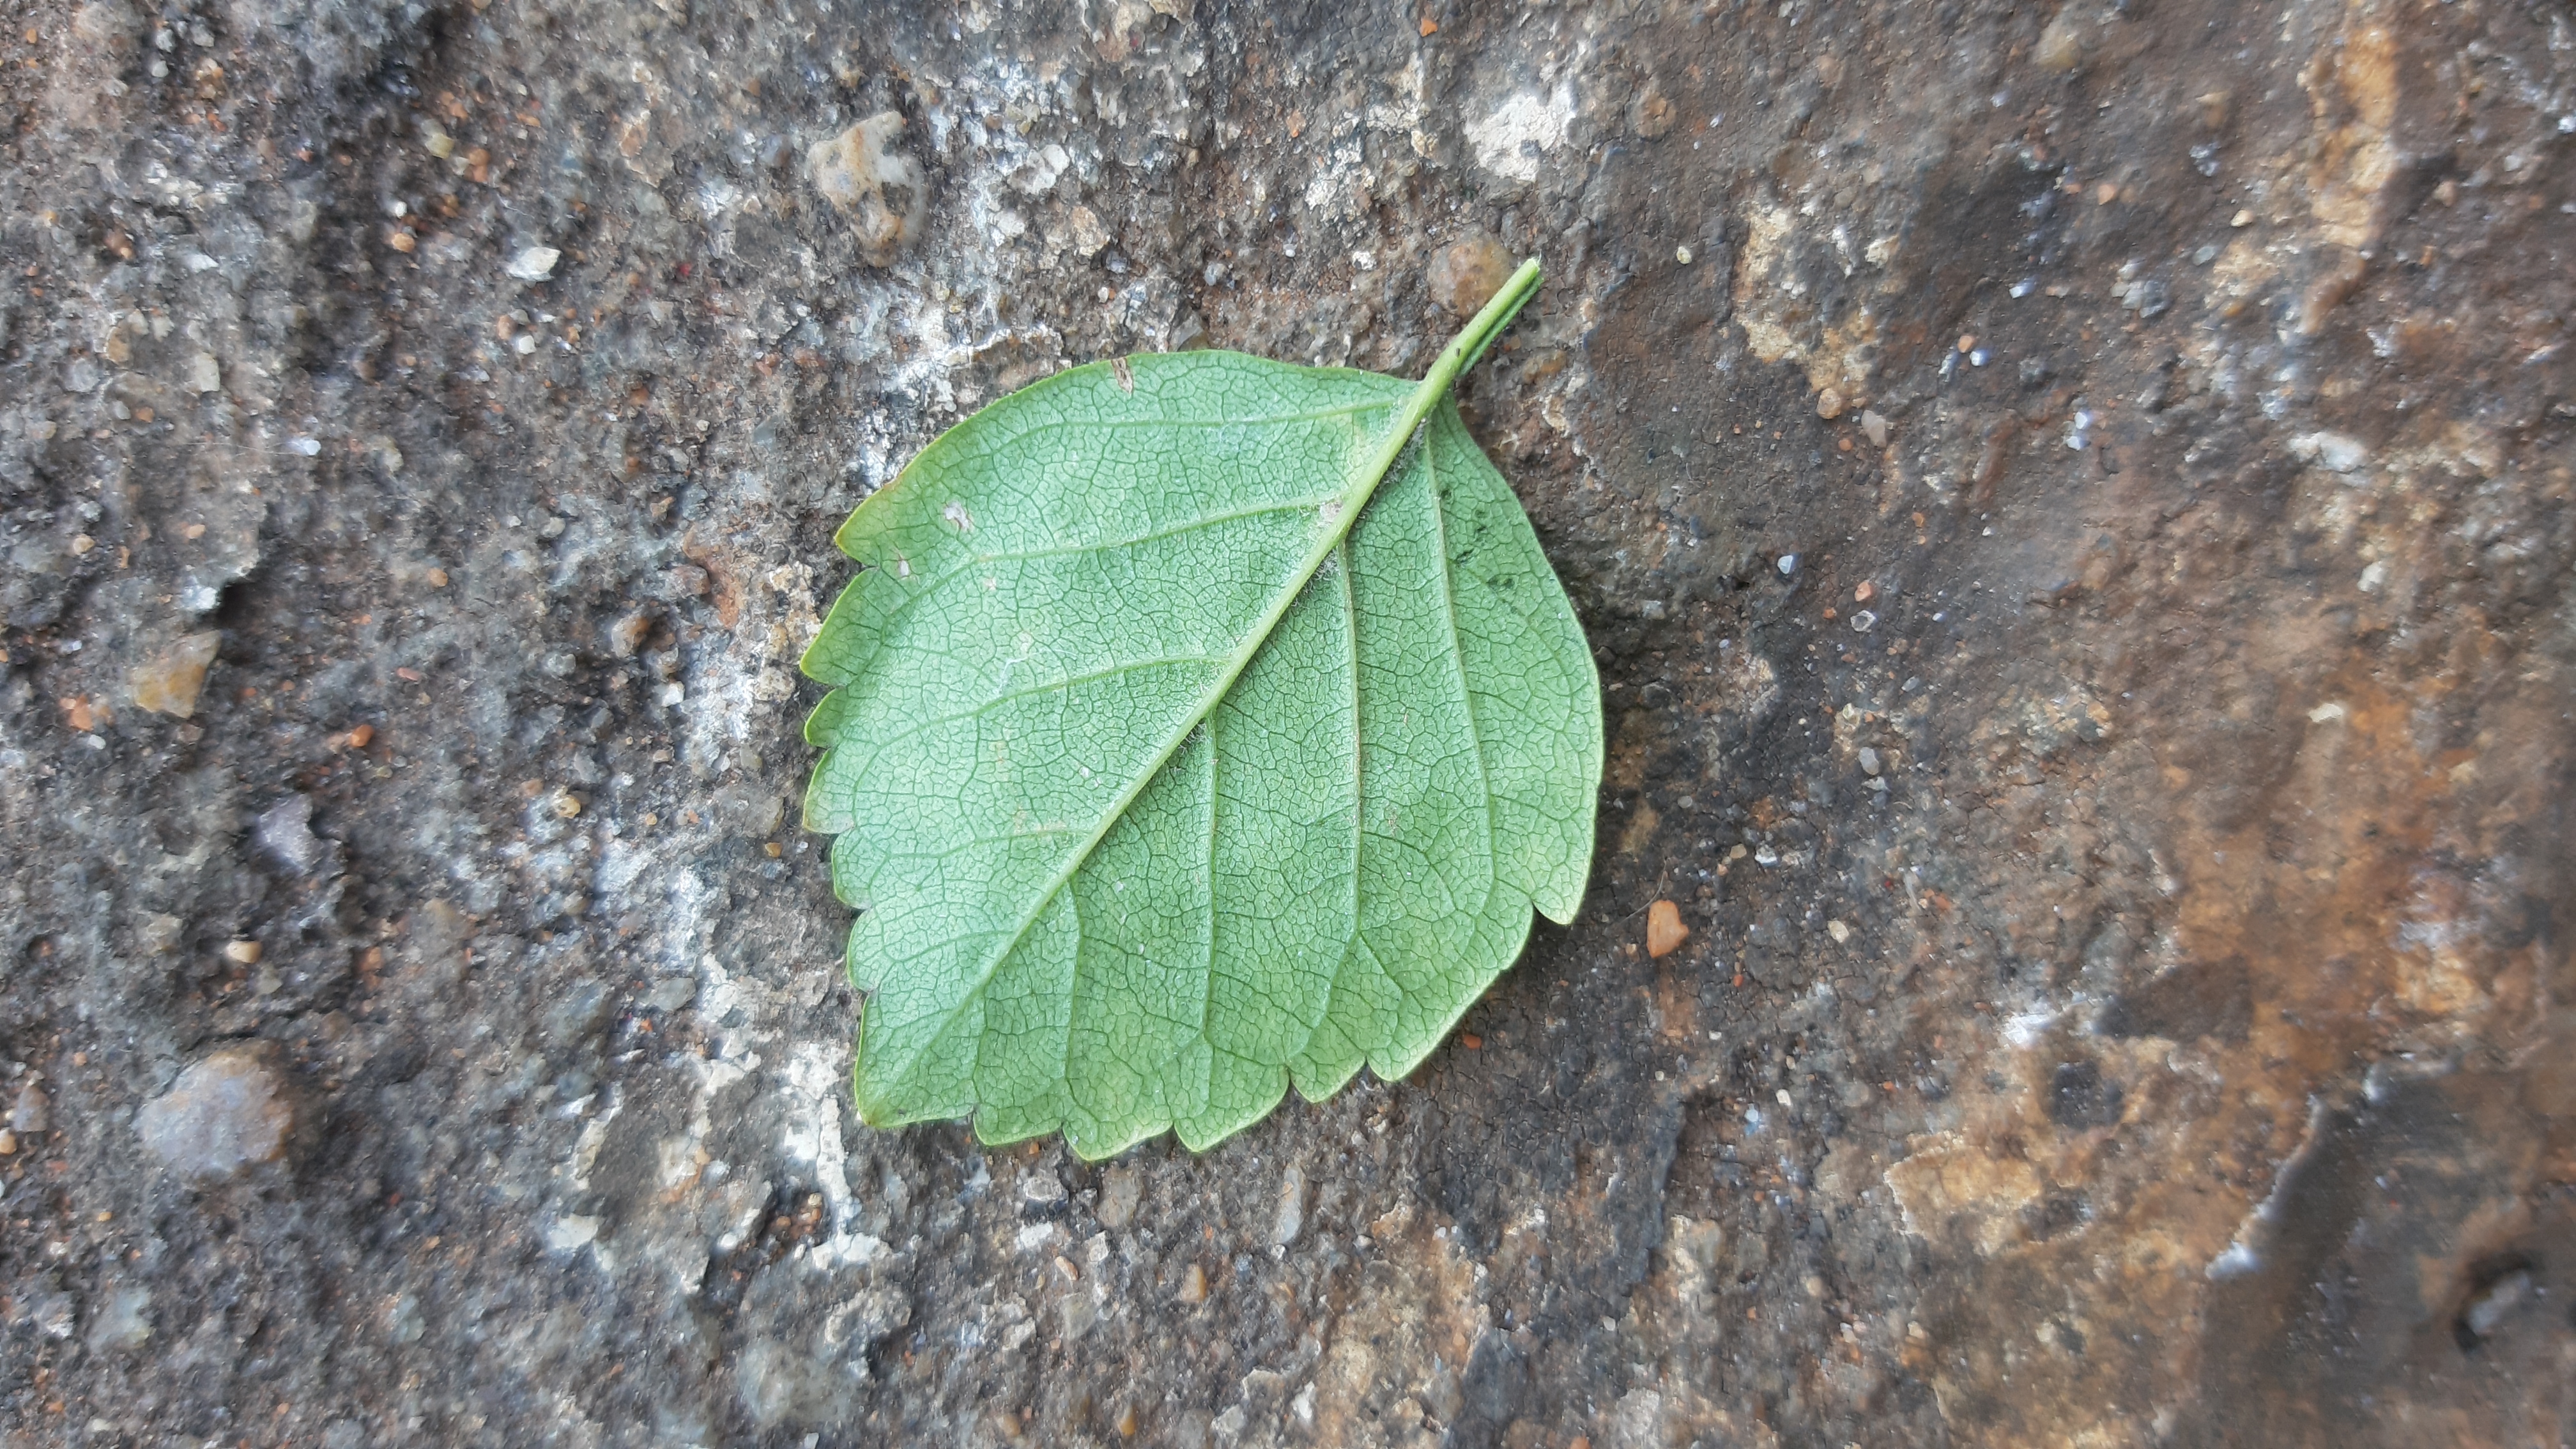
Plant: Tecoma